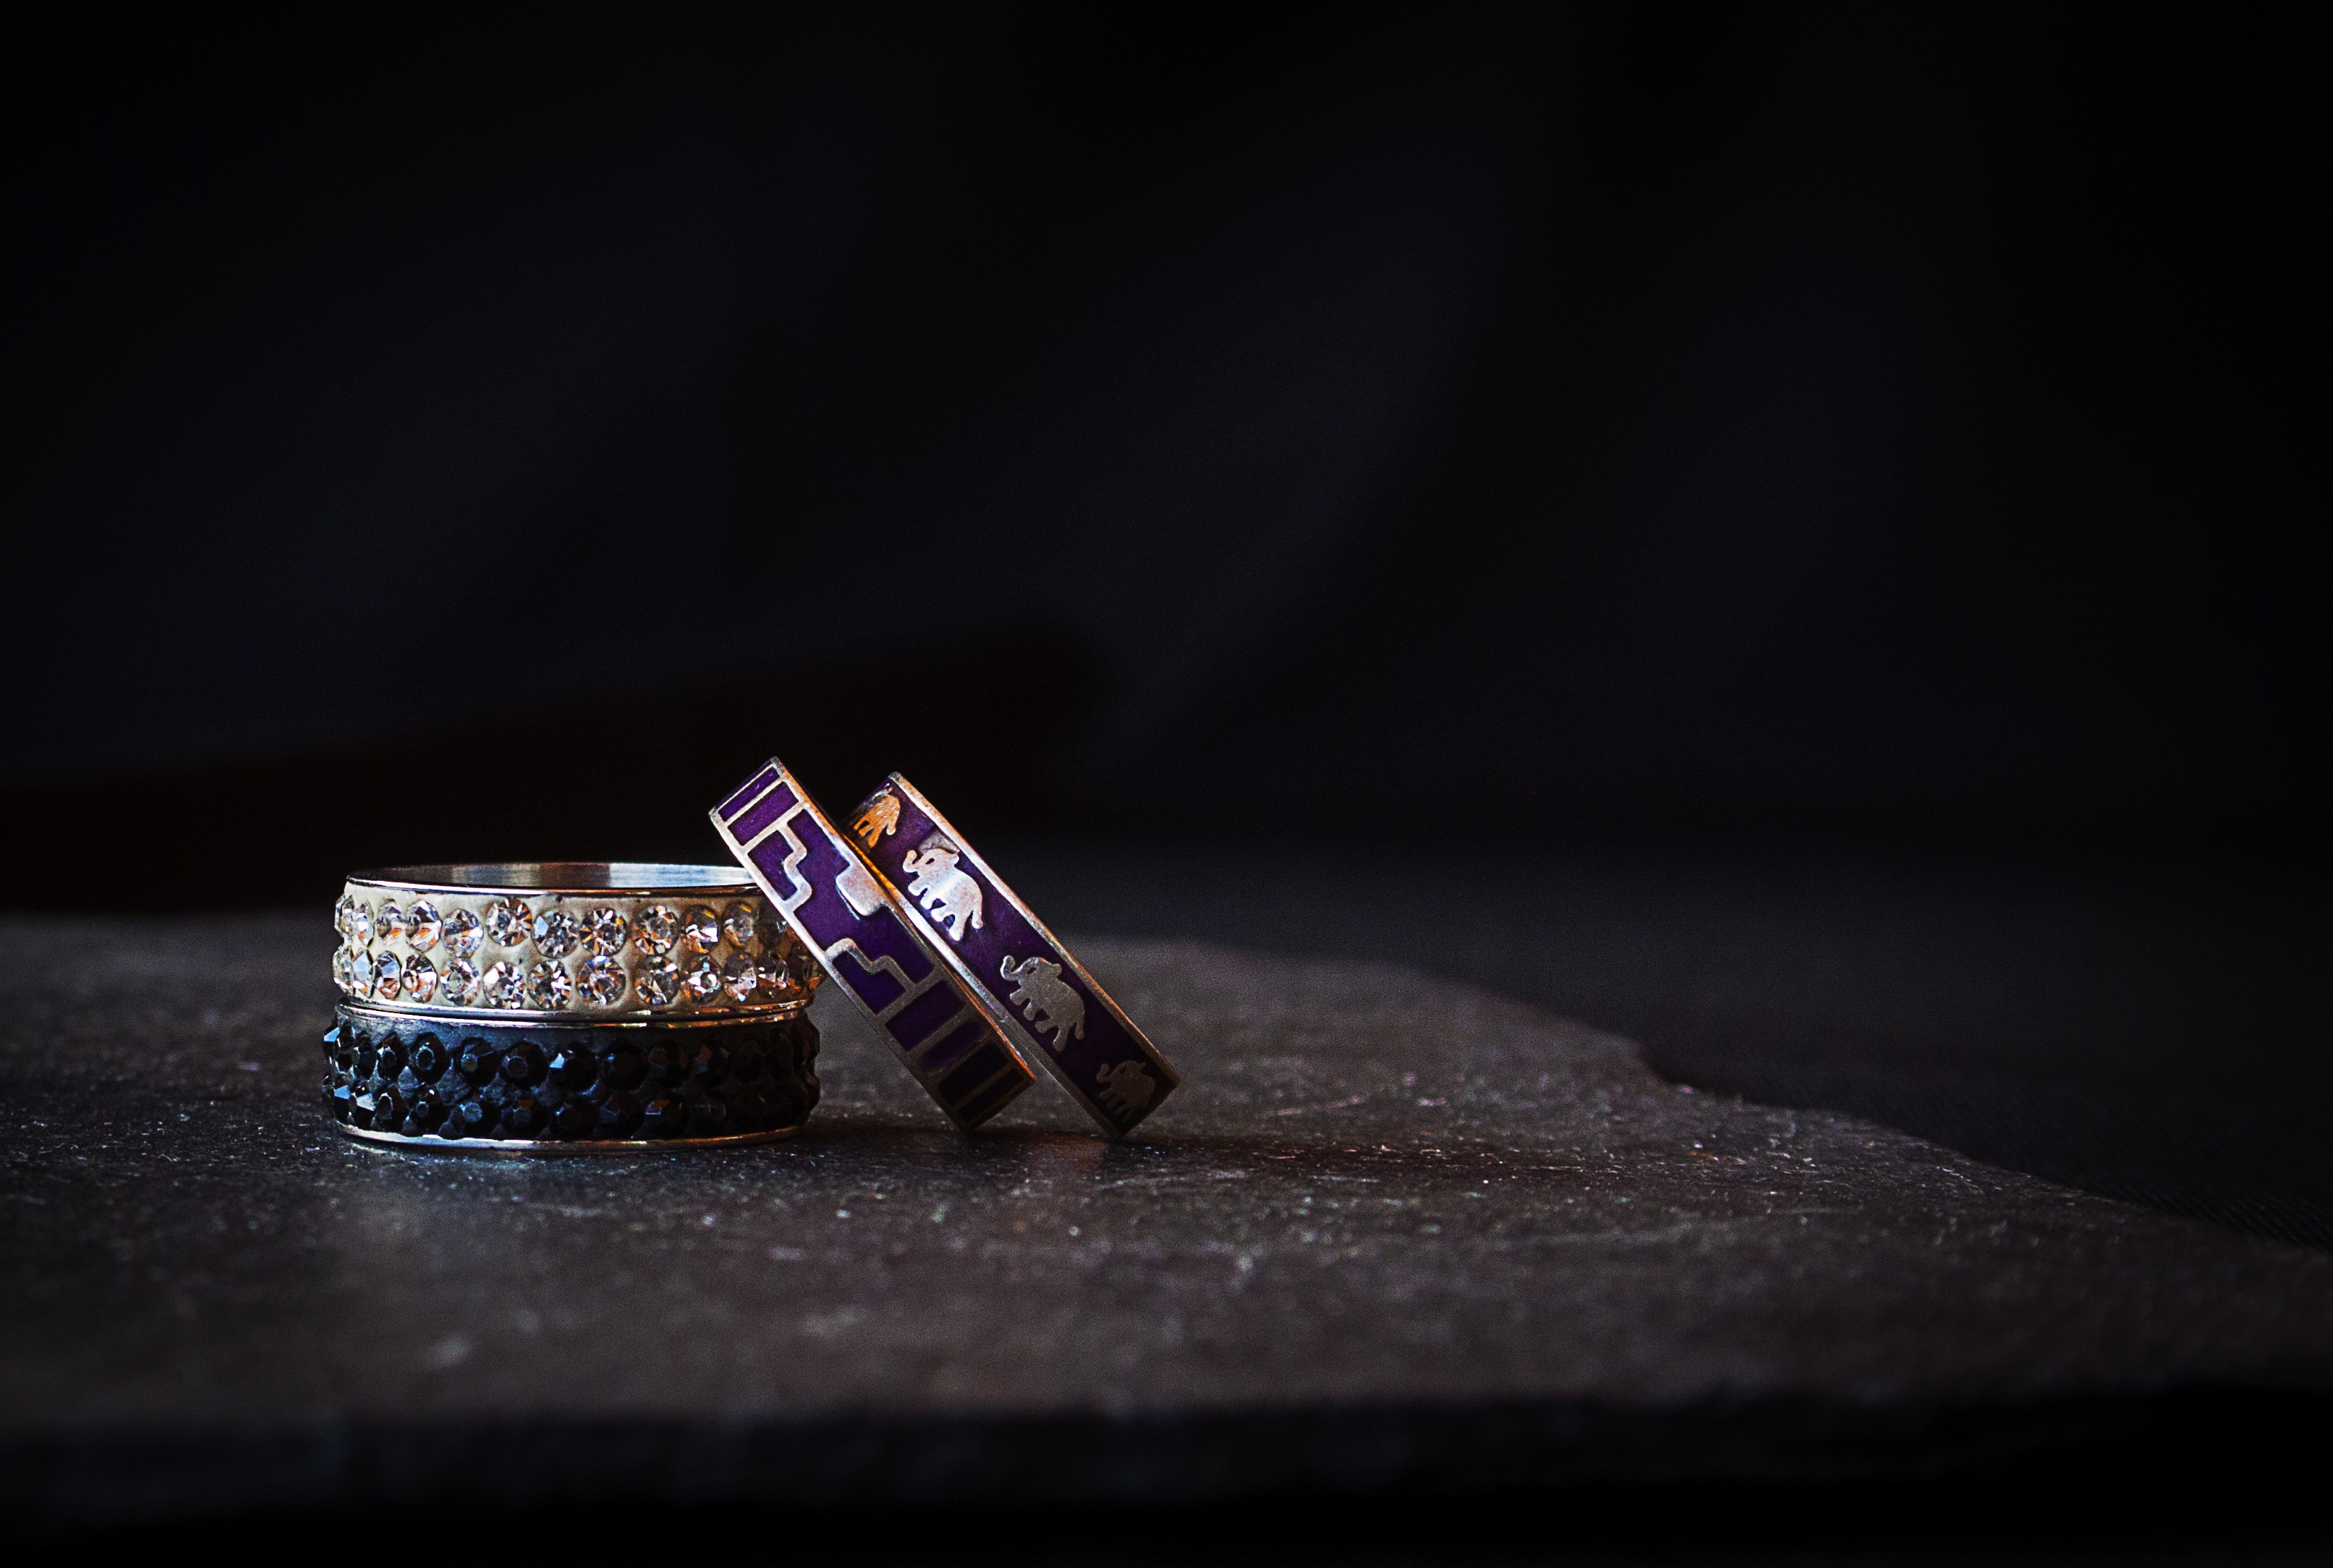
night, photography, ring, stone, commitment, darkness, close up, jewellery, jewel, cool image, diamond, rings, i, diamonds, rhinestones, macro photography, still life photography, computer wallpaper